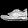
Label: Sneaker